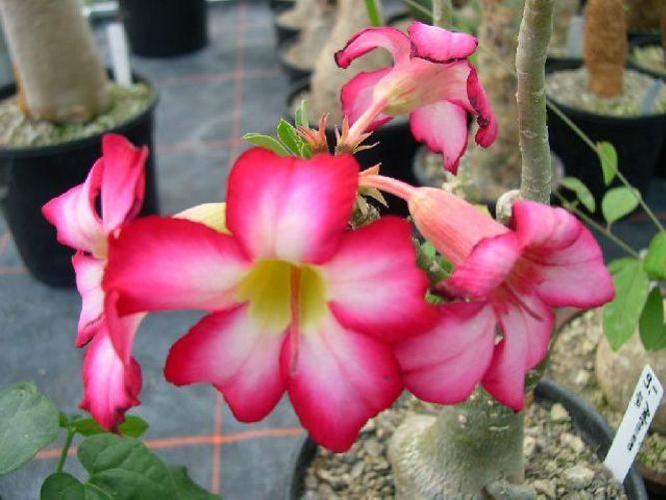
Label: desert-rose